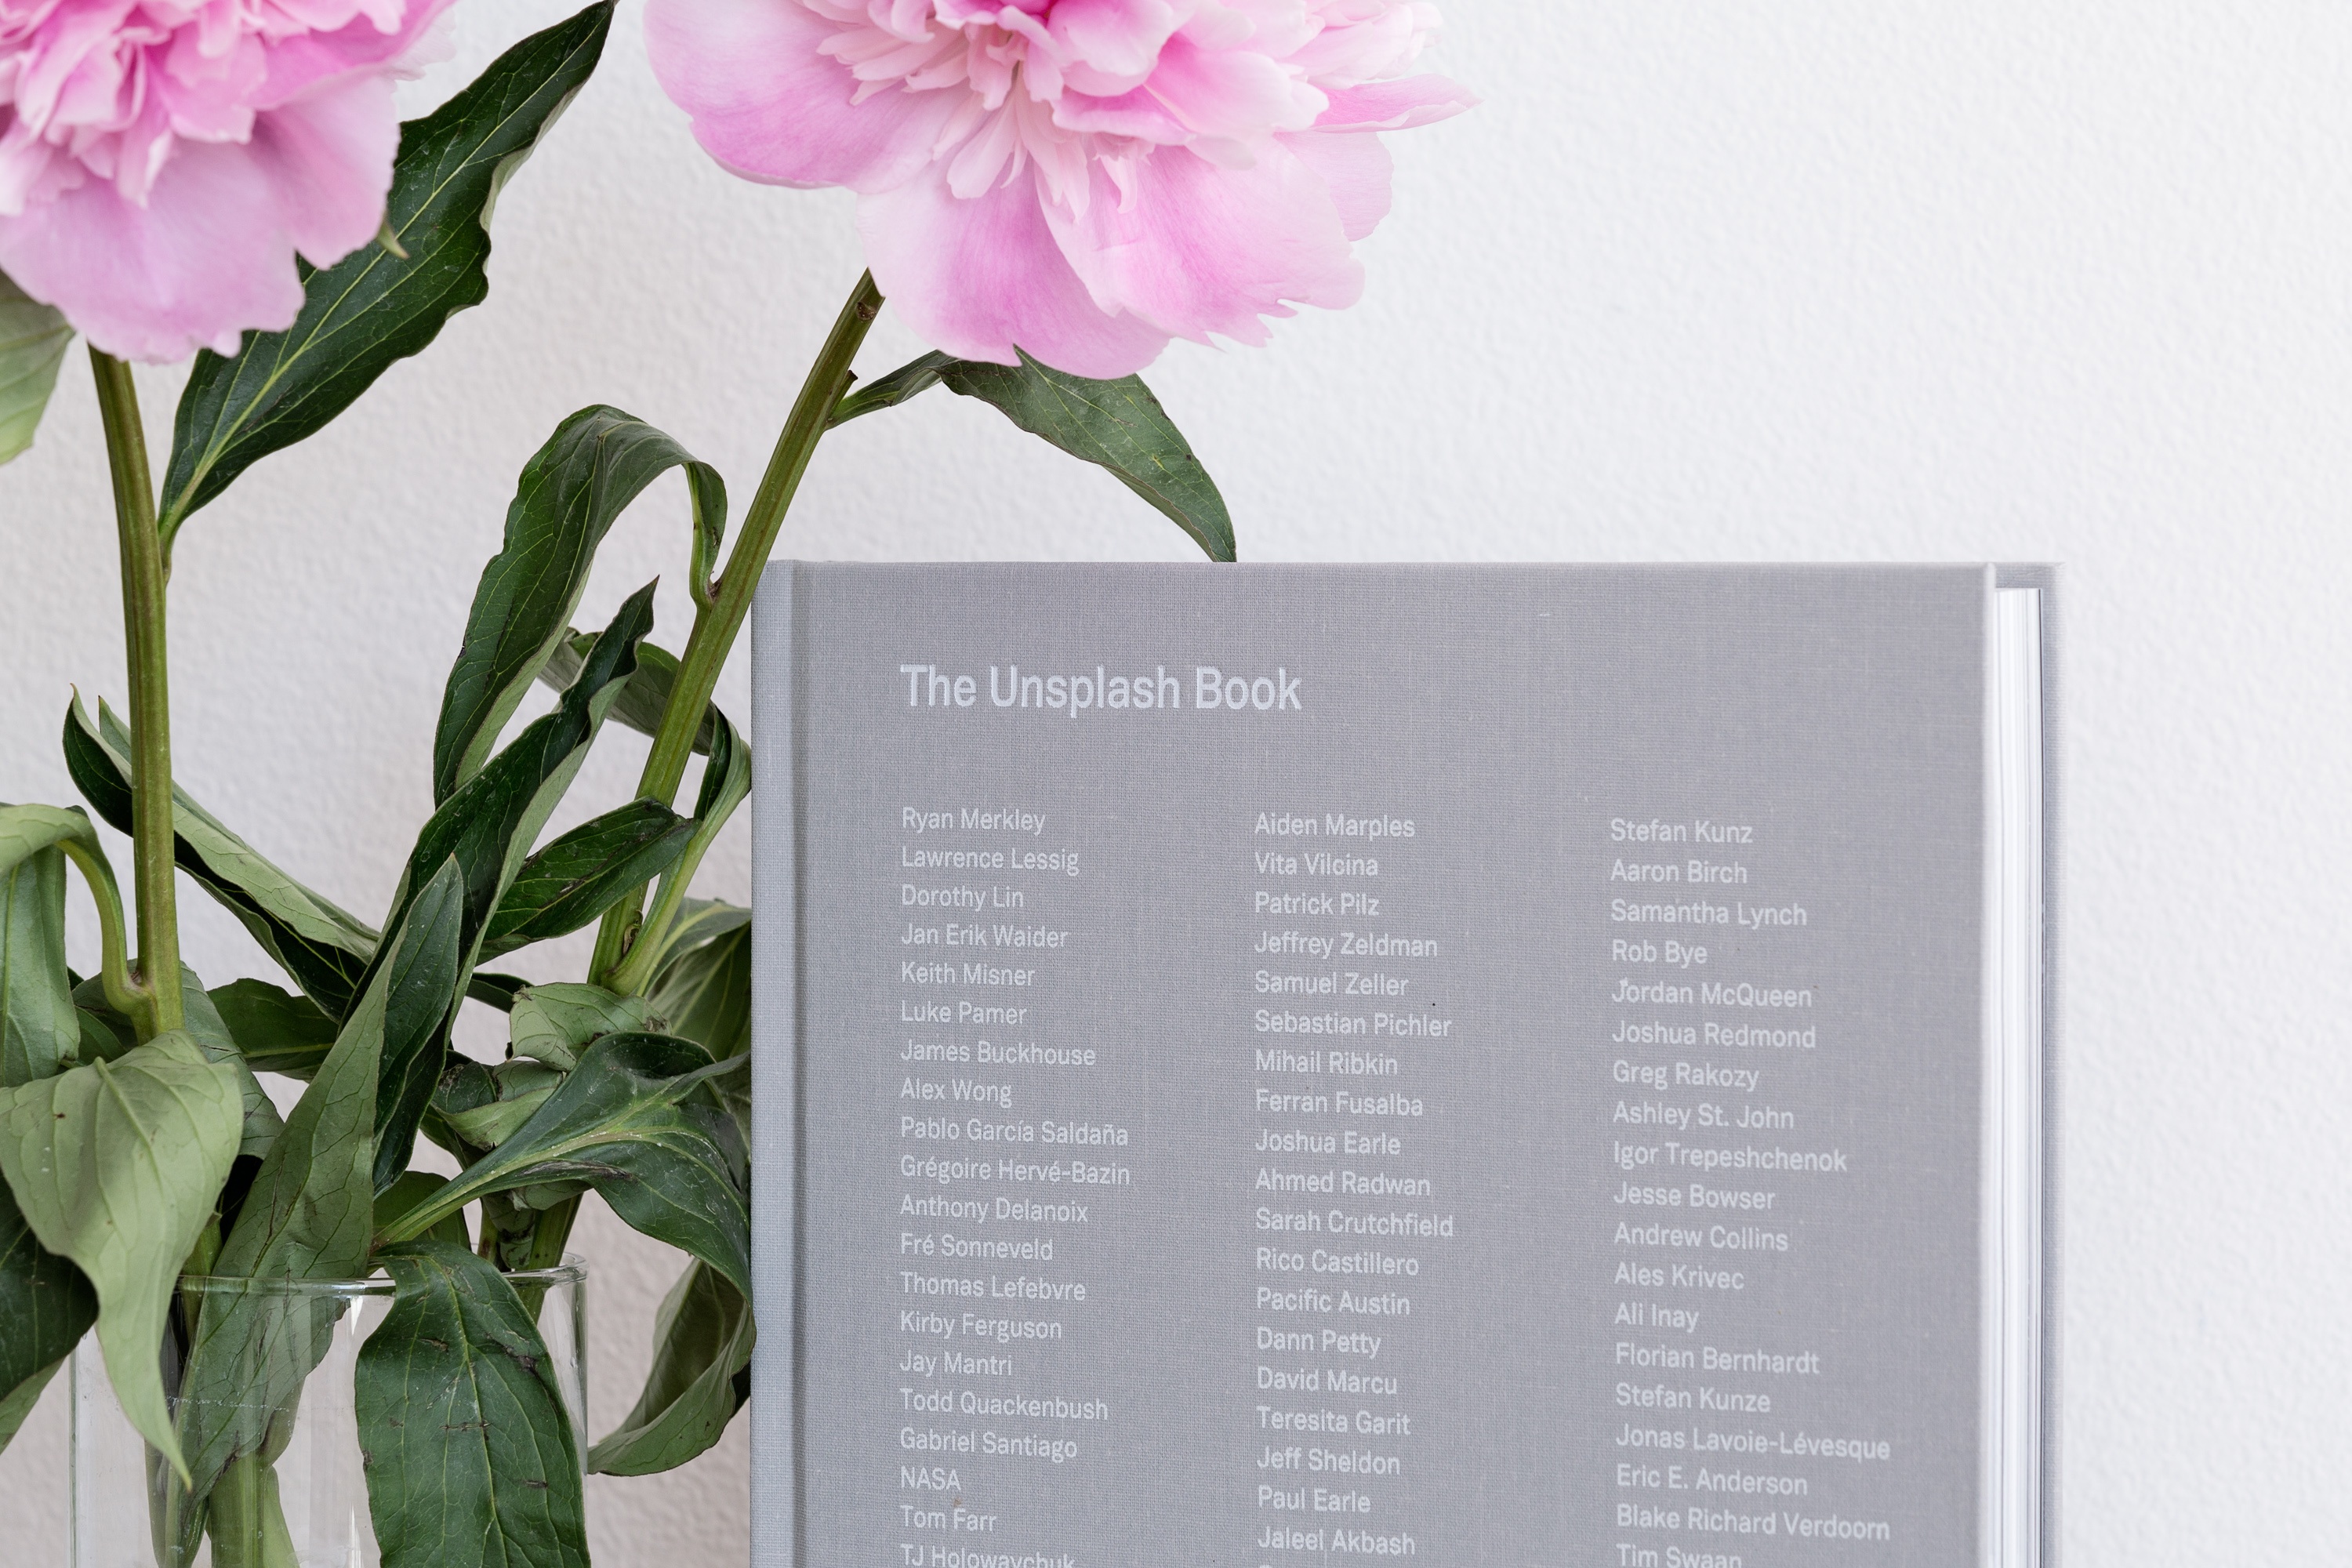
plant, flower, brand, product, floristry, flowering plant, floral design, land plant, flower arranging